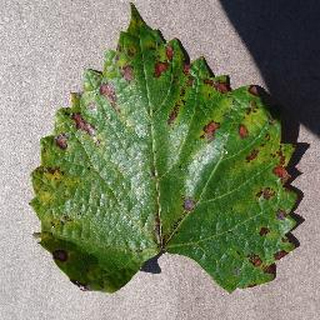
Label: grape_esca_black_measles